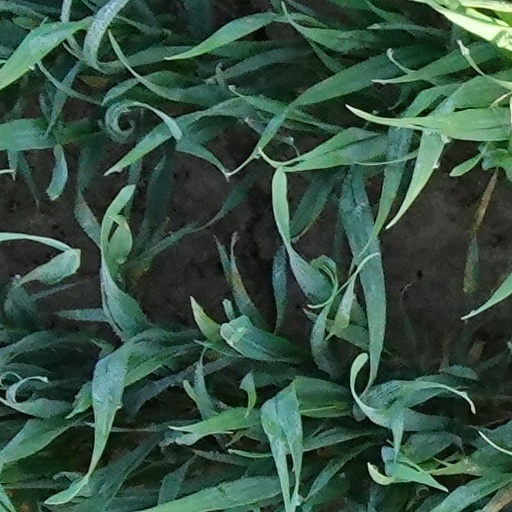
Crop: wheat